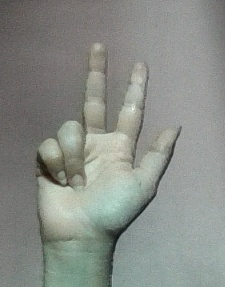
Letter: al